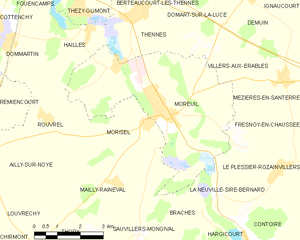
Carte des communes françaises Moreuil